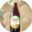
Label: bottle